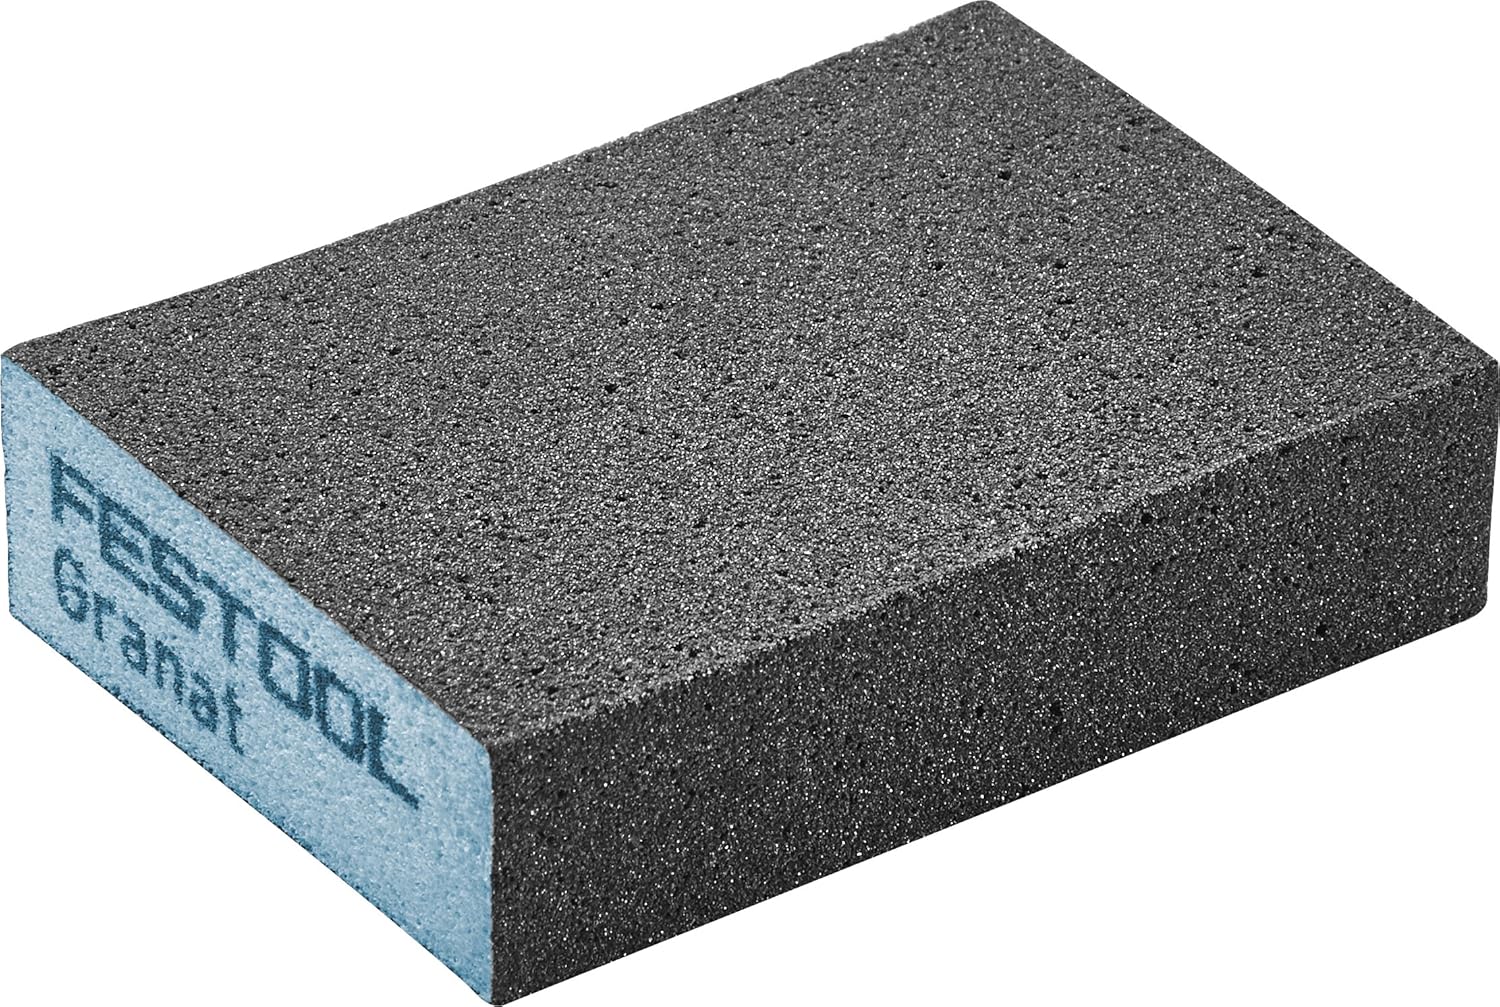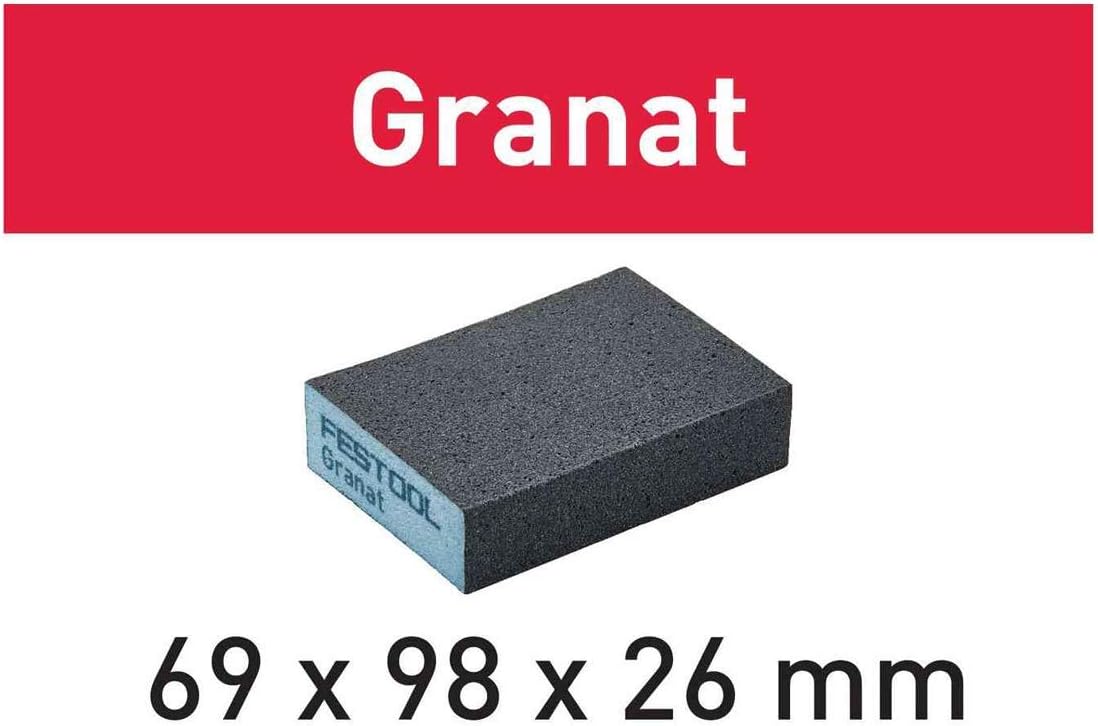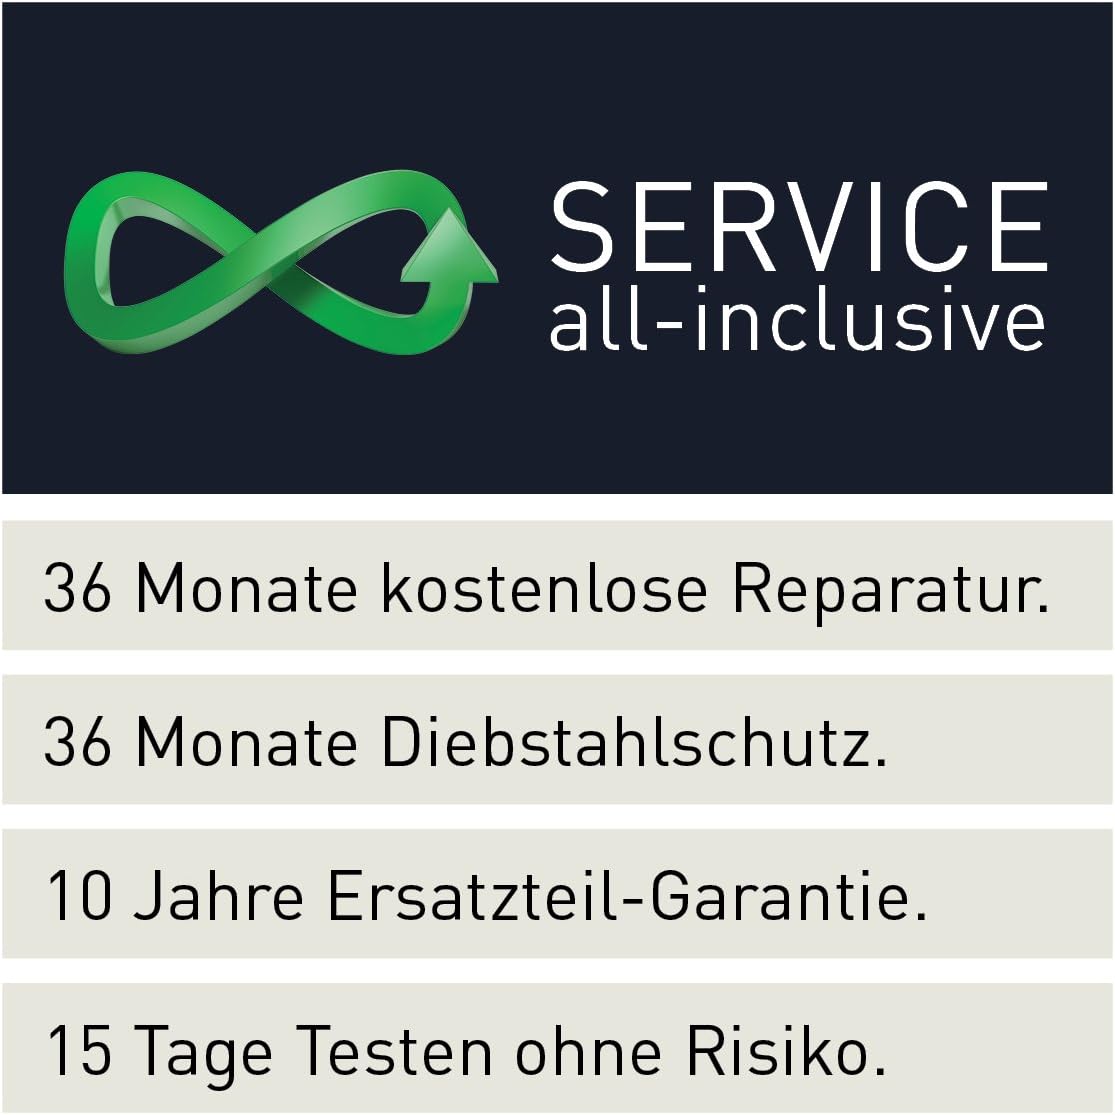
Festool 201083 GRANAT Abrasive Sponge
Category: Tools & Home Improvement
HAND SANDING - GRANAT abrasives creating the perfect surface, no matter the application. Whether for those difficult-to-reach spots or for carrying out minor corrections, the new GRANAT premium hand sanding abrasives ensure you will achieve the desired sanding results quickly and efficiently, even for hand sanding. Long lasting, high-performance abrasives are resistant to tearing and are durable and washable. The synthetic resin bonding provides a tenacious grip for long lasting cutting power without grooves or scratches. Specially formed sponges provide unique profiles tackle hard-to-solve hand sanding problems, and sheets and rolls, tackle common sanding needs.
Features: Flexible - Specially developed and shaped abrasive sheets and sponges feature different profiles, formats, and grits. Uniform surface quality without compromising performance | Robust - Durable high quality abrasive components with bonded and fused grits provide long service life and high material removal rates | System - An extension of the Festool abrasive line-up for high material removal capacity and long service life that creates the perfect surface performance | GRANAT Abrasive Sponge 69x98x26 220 6x